Aleksandar Lutovac

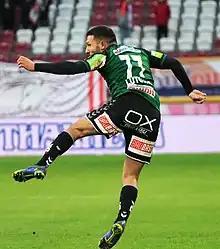
Lutovac in 2023

Aleksandar Lutovac (born 28 June 1997) is a Serbian professional footballer who plays as a winger for IMT.